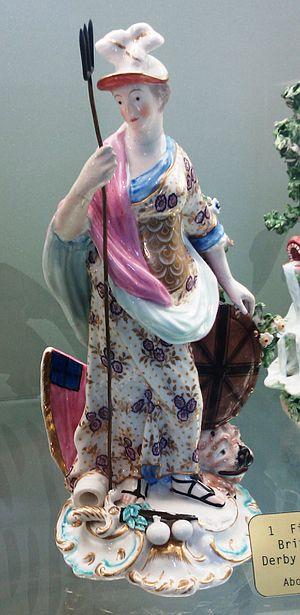
William Duesbury est un émailleur et entrepreneur britannique du XVIIIᵉ siècle, fondateur de la société Royal Crown Derby et propriétaire de manufactures de porcelaine à Bow, Chelsea, Derby et Longton Hall.